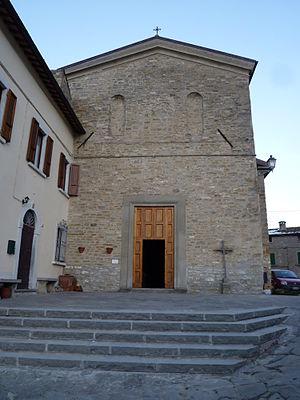
Portico e San Benedetto, est une commune italienne de la province de Forlì-Cesena dans la région Émilie-Romagne en Italie, dans la vallée du Montone, fait partie de la colline Toscane-Romagnole et comprend trois centres habités principaux :